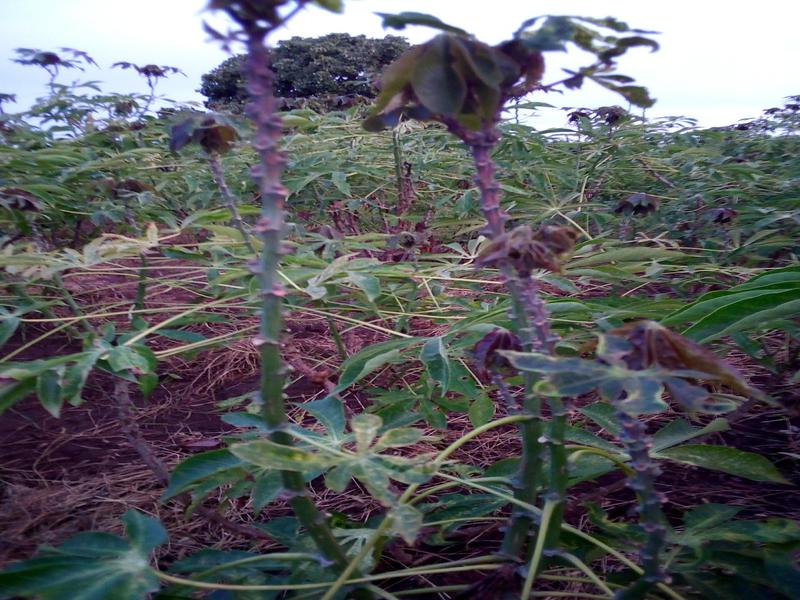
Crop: cassava
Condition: green_mottle